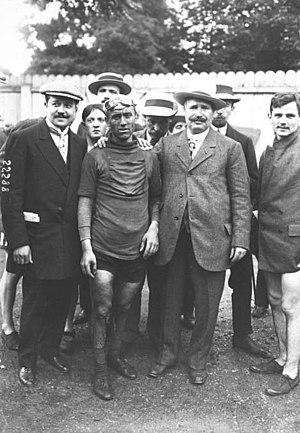
Le Tour de France 1912, 10ᵉ édition du Tour de France, s'est déroulé du 30 juin au 28 juillet 1912 sur 15 étapes pour 5 319 km, à une moyenne de 27,7632 km/h. Le parcours apparaît très similaire à celui de l'année précédente, avec des étapes dépassant les 400 km et la traversée des Alpes et des Pyrénées. Après avoir remporté quatre étapes du Tour de Belgique, l'équipe Alcyon engage Odile Defraye pour aider Gustave Garrigou à répéter sa victoire finale de 1911. Cependant, au fur et à mesure que la course progresse, Defraye se montre plus en forme que son leader et remporte finalement la course. Eugène Christophe termine deuxième devant Gustave Garrigou.